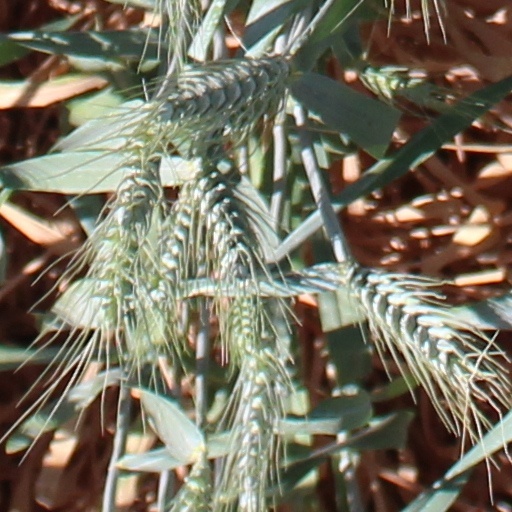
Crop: wheat